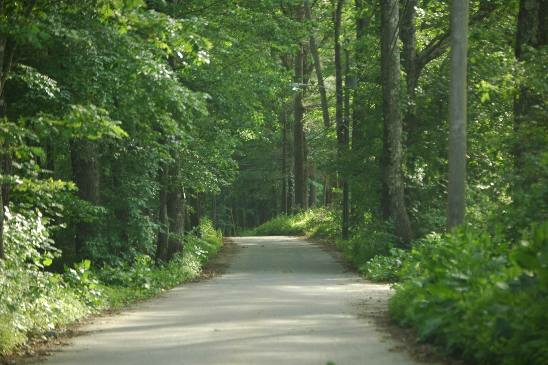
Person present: No